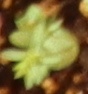
Label: Flax